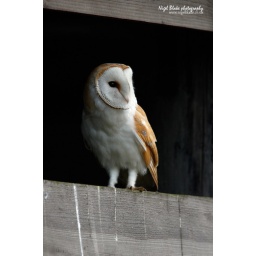
Barn Owl, Tyto alba, perched on a farm building window in the fens. _26K0719